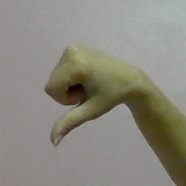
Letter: waw